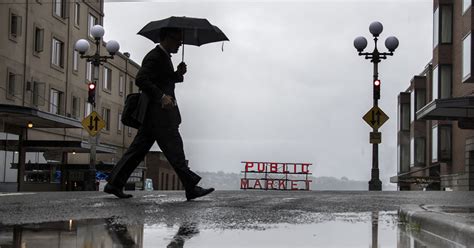
Weather: rain or strom